Hottah (Mars)

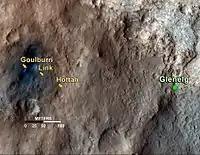
""Goulburn"", ""Link"" and ""Hottah"" rock outcrop - suggest "vigorously" flowing water in an ancient streambed (September 27, 2012).

The outcrop was encountered by the "Curiosity" rover on the way from Bradbury Landing to Glenelg Intrigue on September 14, 2012 (the 39th sol of the mission), and was named after Hottah Lake, the sixth largest lake in the Northwest Territories, Canada. The "approximate" site coordinates are: .